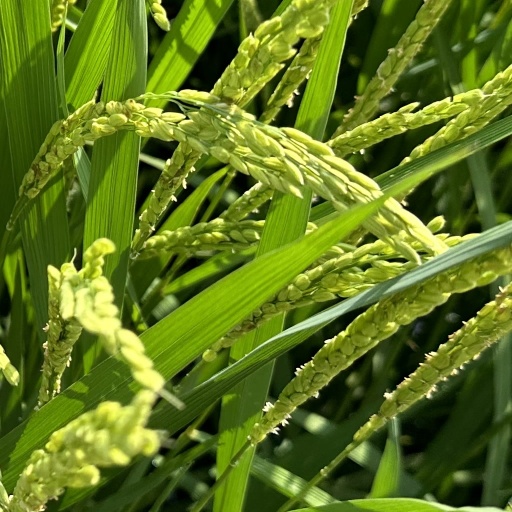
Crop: rice